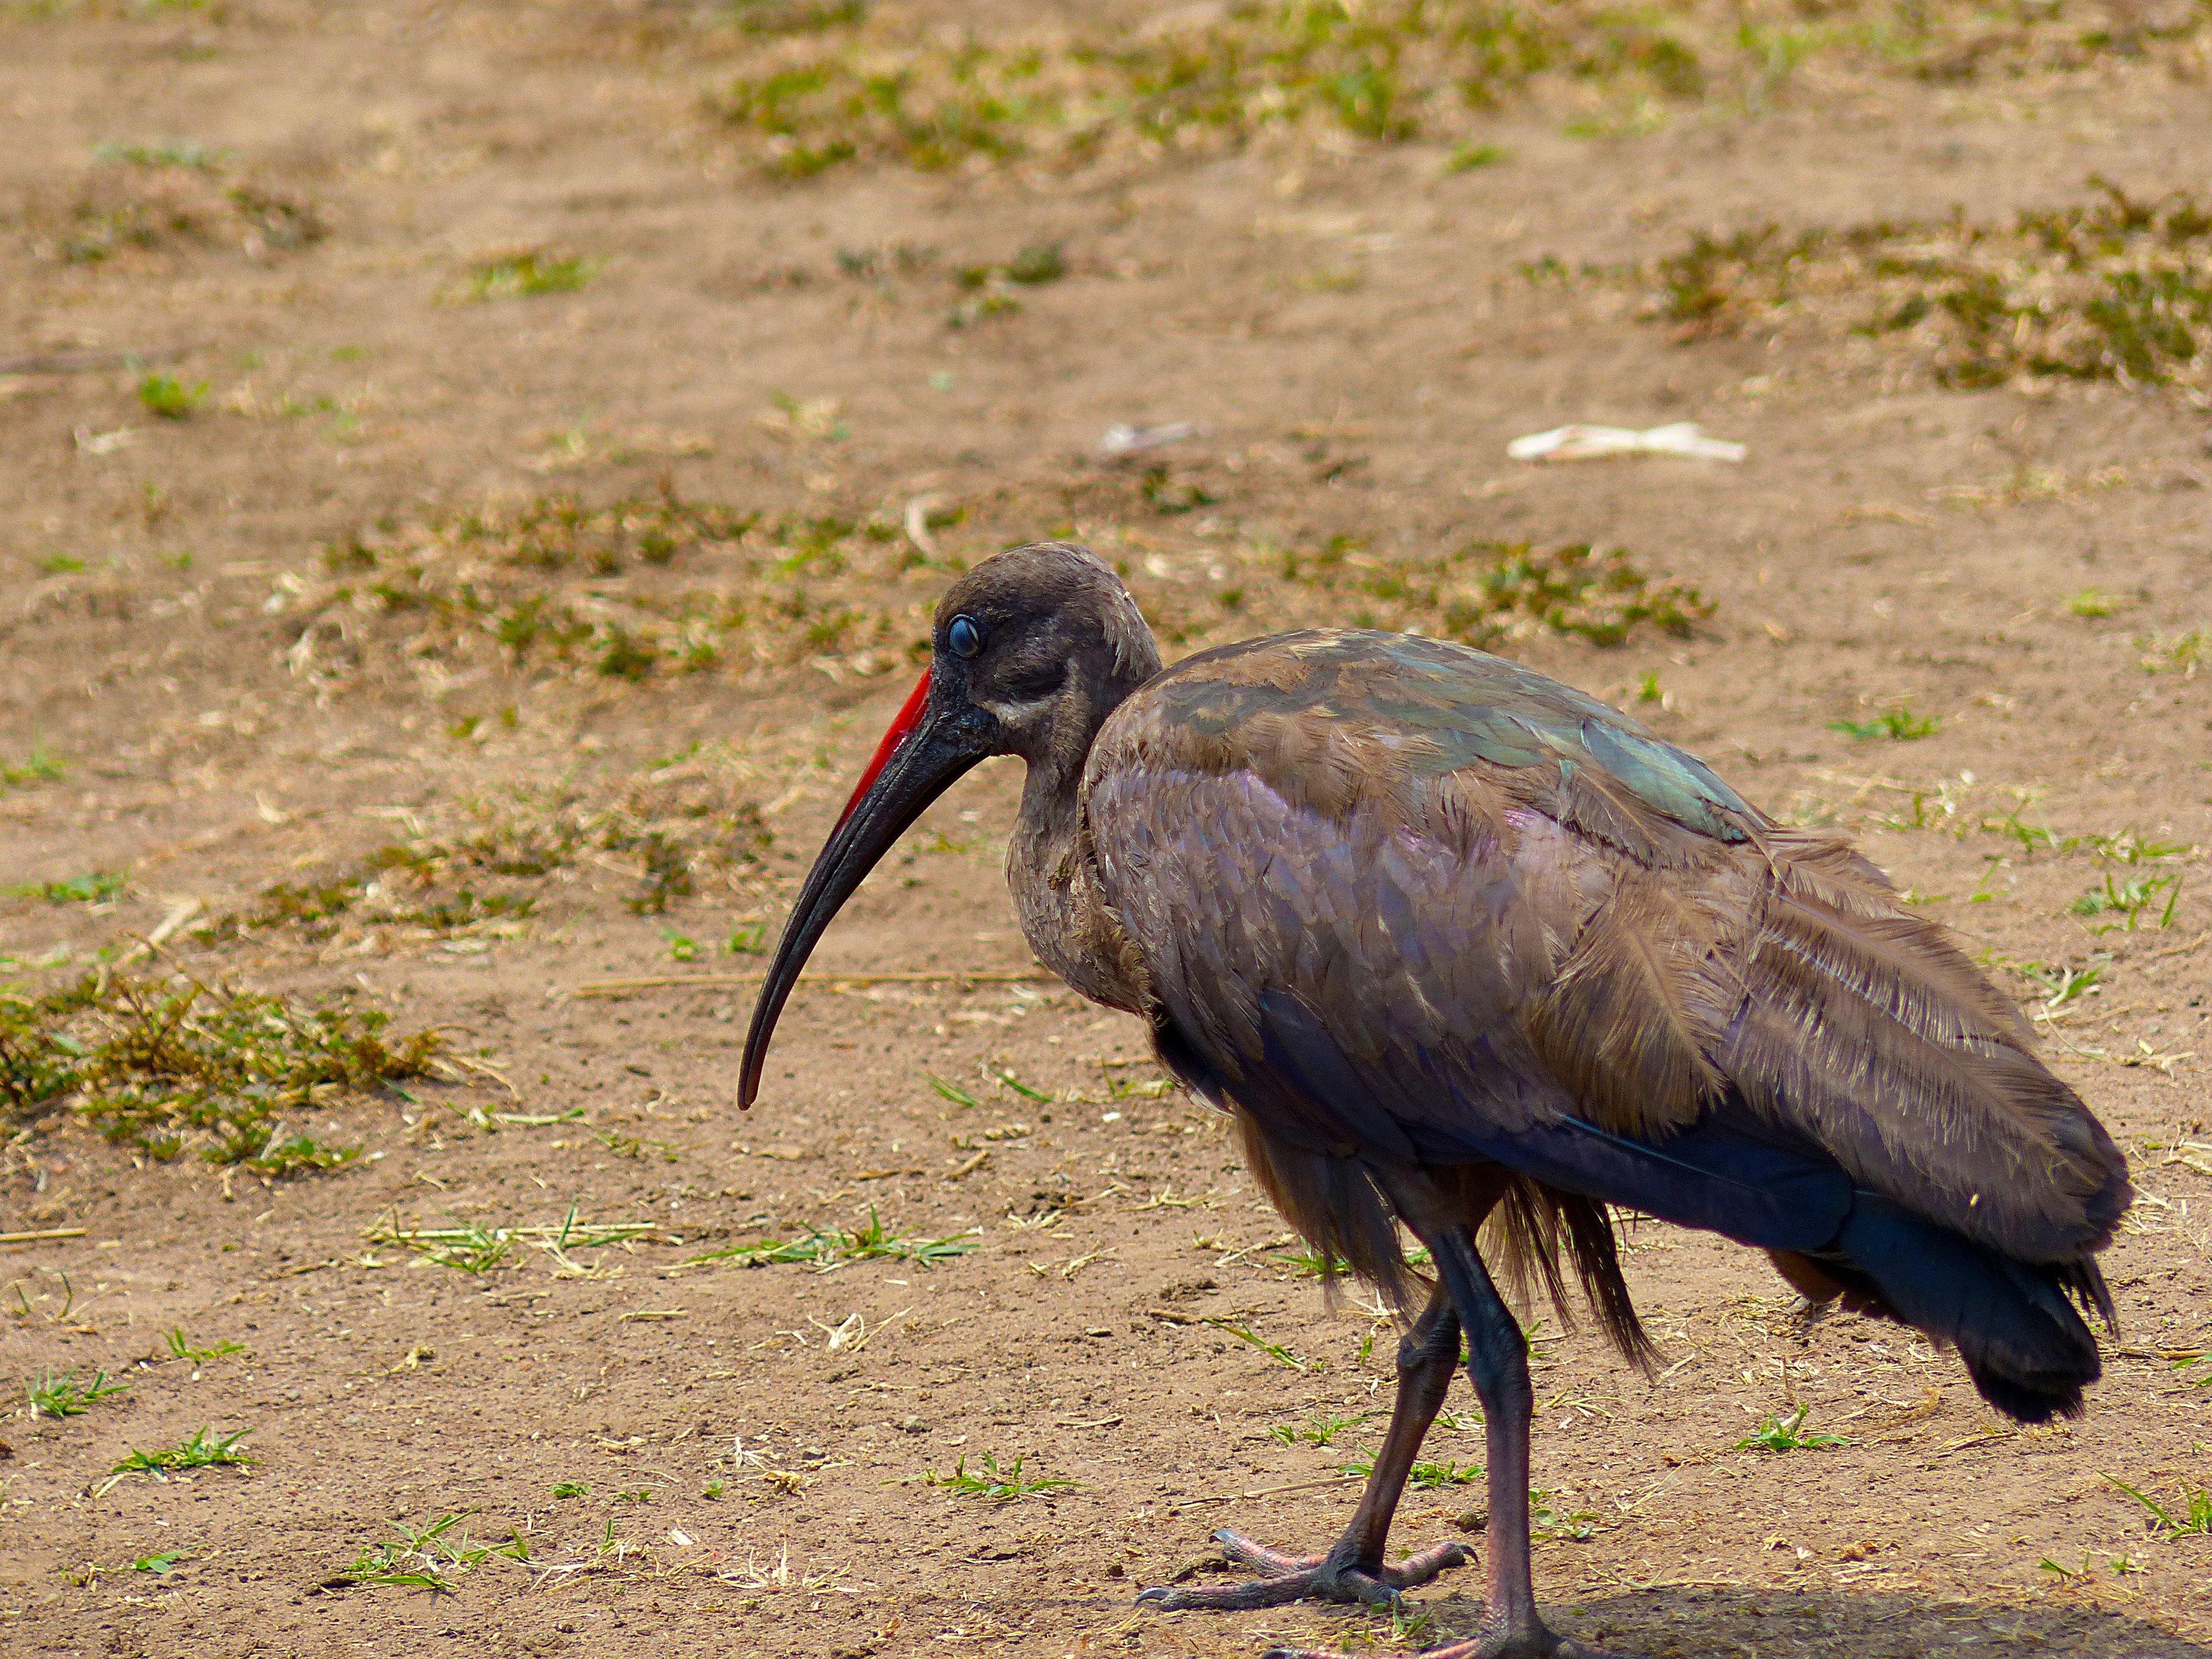
nature, bird, wildlife, beak, africa, fauna, stork, birds, vertebrate, ibis, safari, kenya, masai mara, hadda ibis, ciconiiformes, marabou stork, casuariiformes